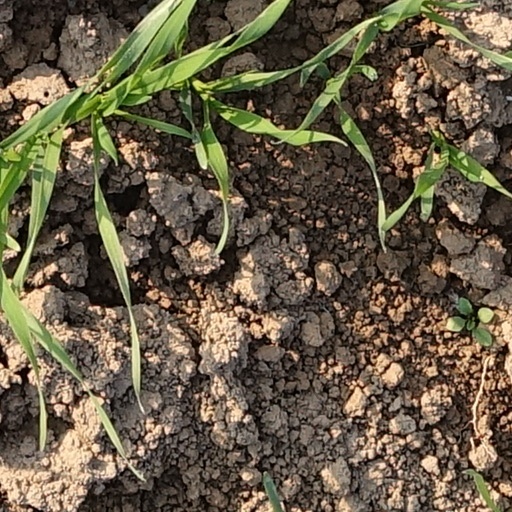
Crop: wheat